Sam Byram

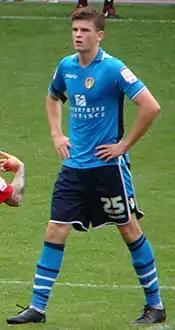
Byram playing for Leeds United in 2012

In the first friendly match of Leeds United's 2012–13 pre-season against Farsley Celtic, Byram was one of a number of youngsters given an opportunity to impress manager Neil Warnock when he lined up for the second half at Throstle Nest. United recorded a convincing 5–2 victory over their city rivals. Nevertheless, he would travel with the first-team on their pre season tour of the South West of England the following week, featuring in the games against Tavistock, Bodmin Town and Torquay United. Byram remained as part of the first-team in pre-season after returning to the North; playing for an hour and scoring in the game away to Preston North End.